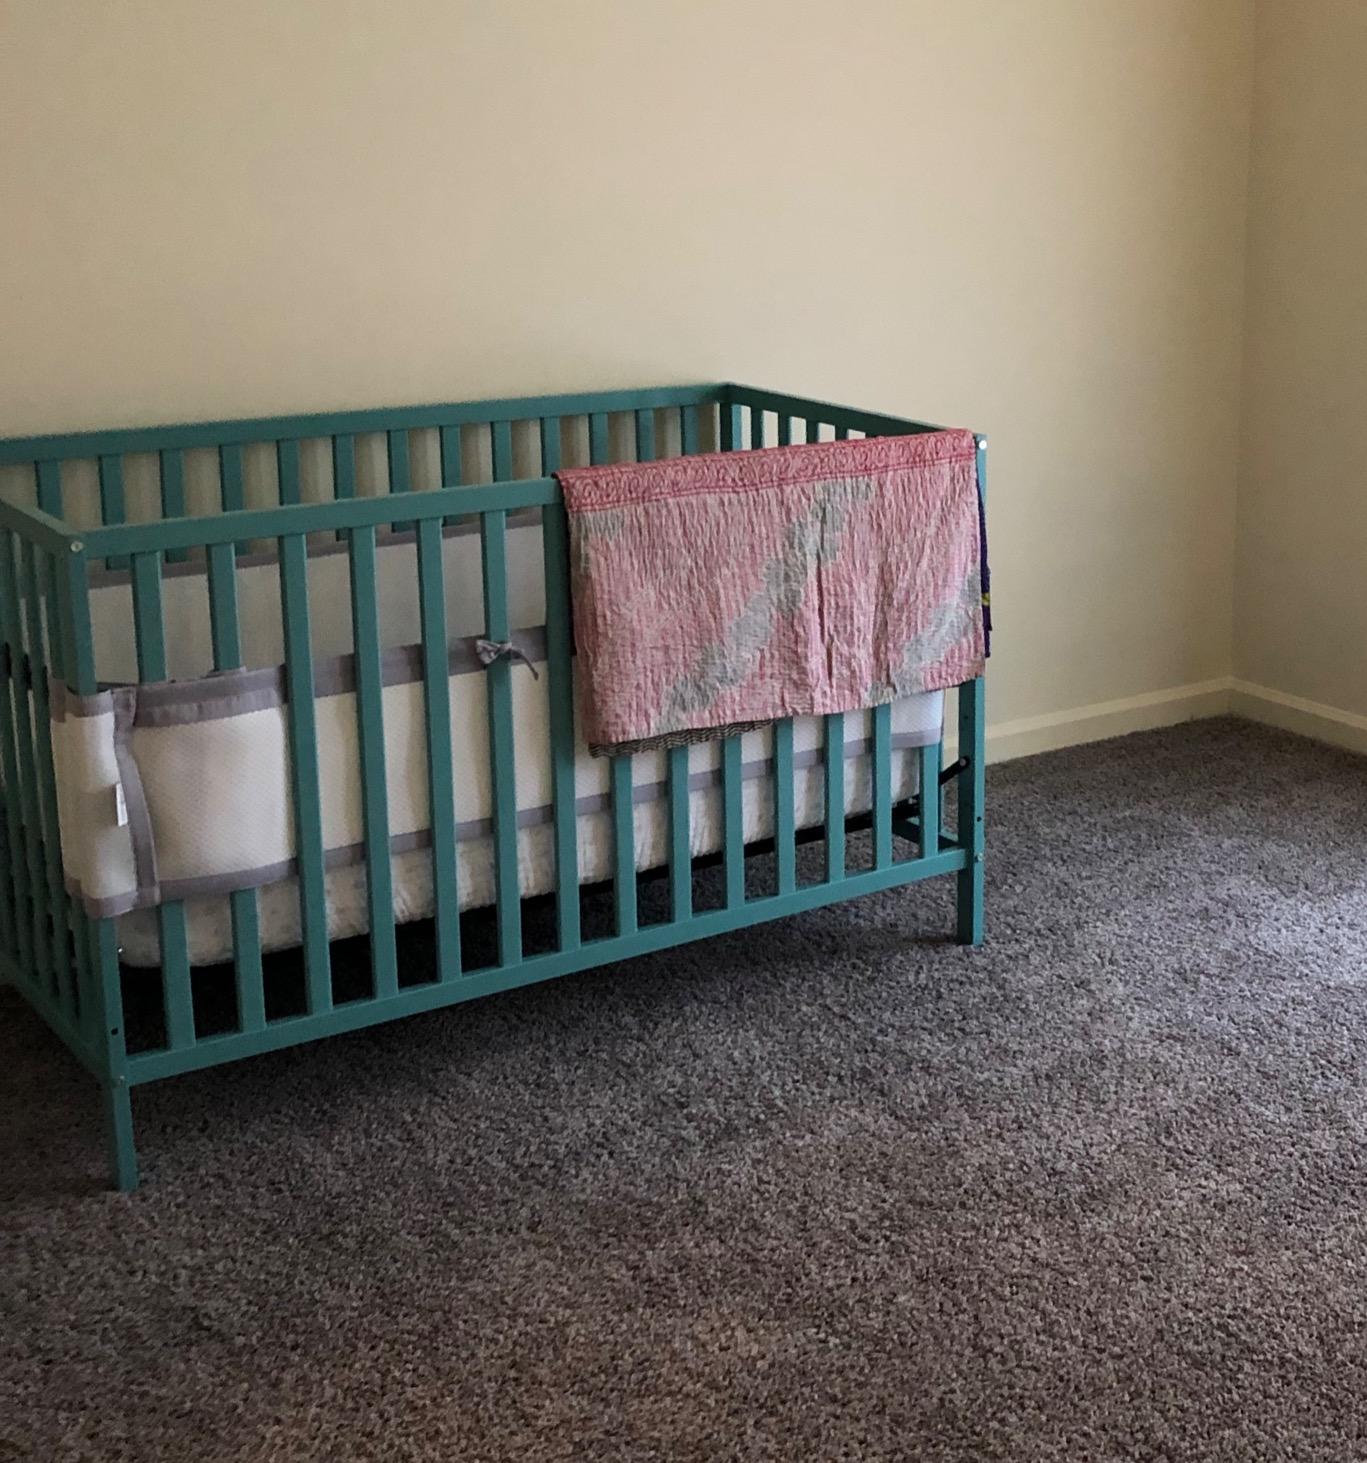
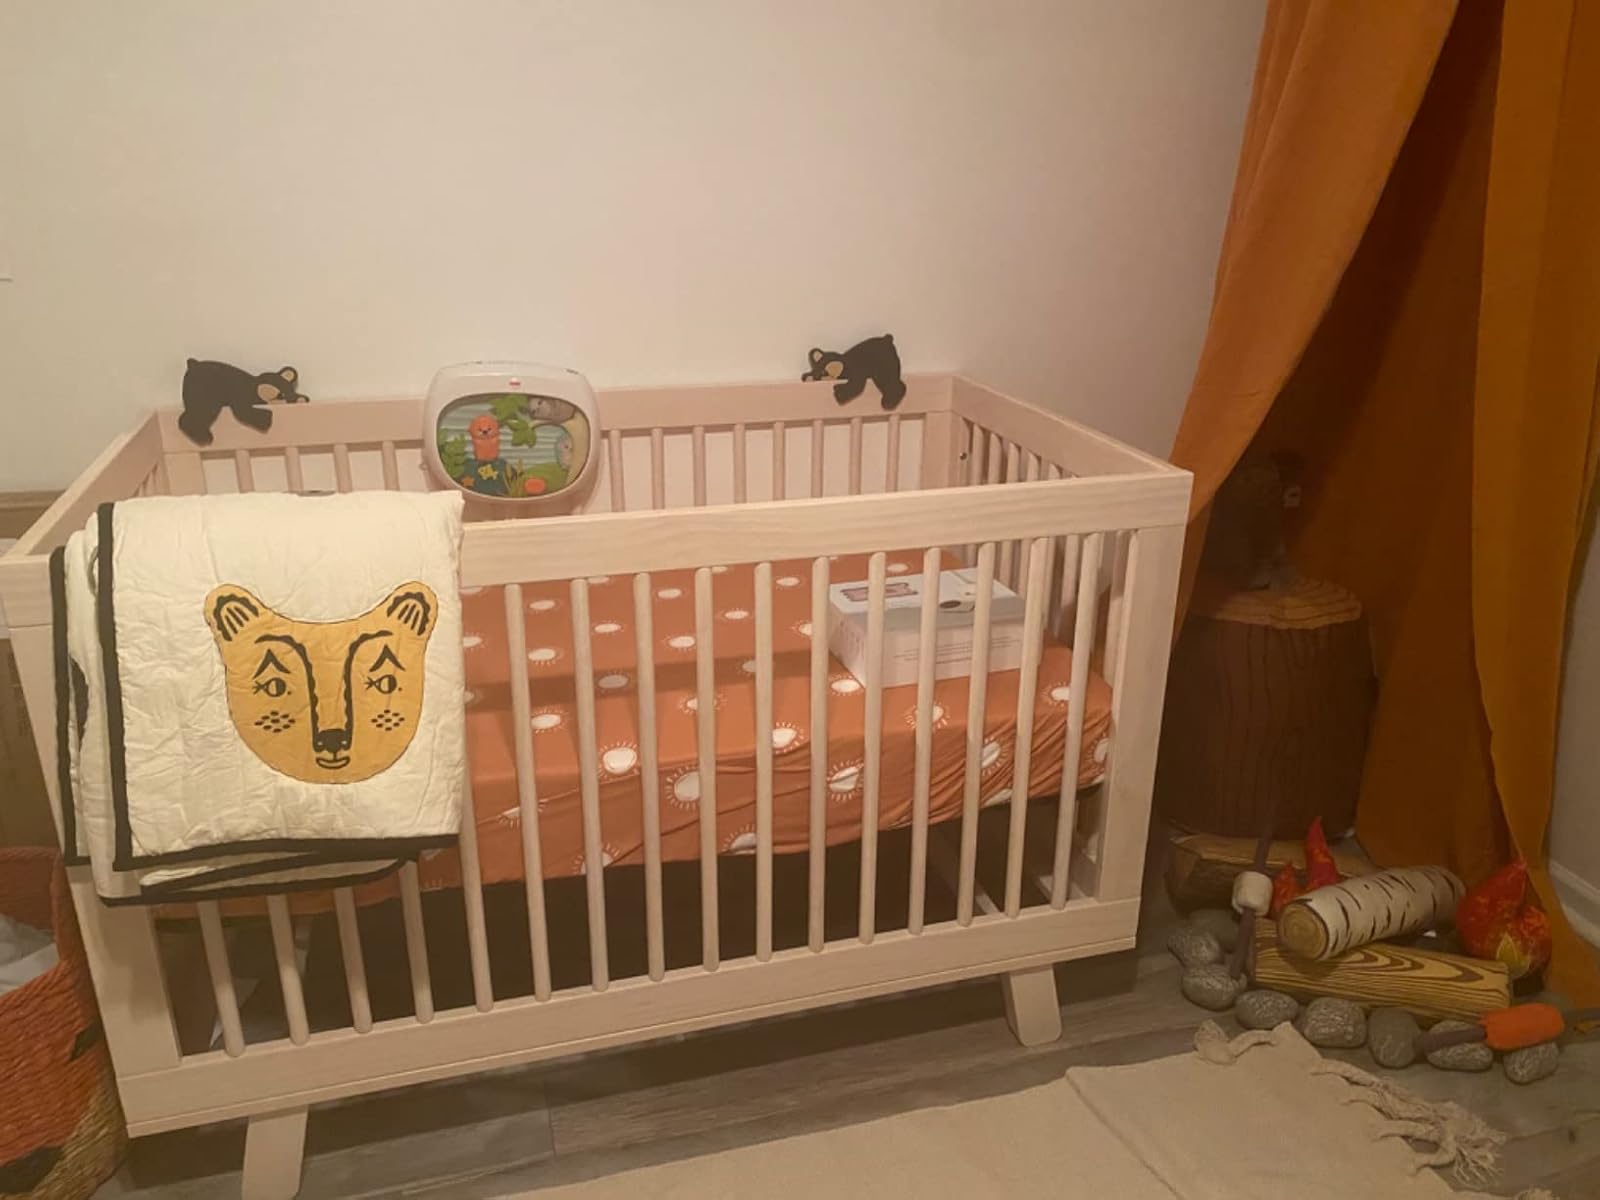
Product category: products_crib
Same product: no